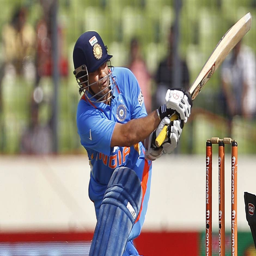
cricket player plays a shot during their cricket match against country .